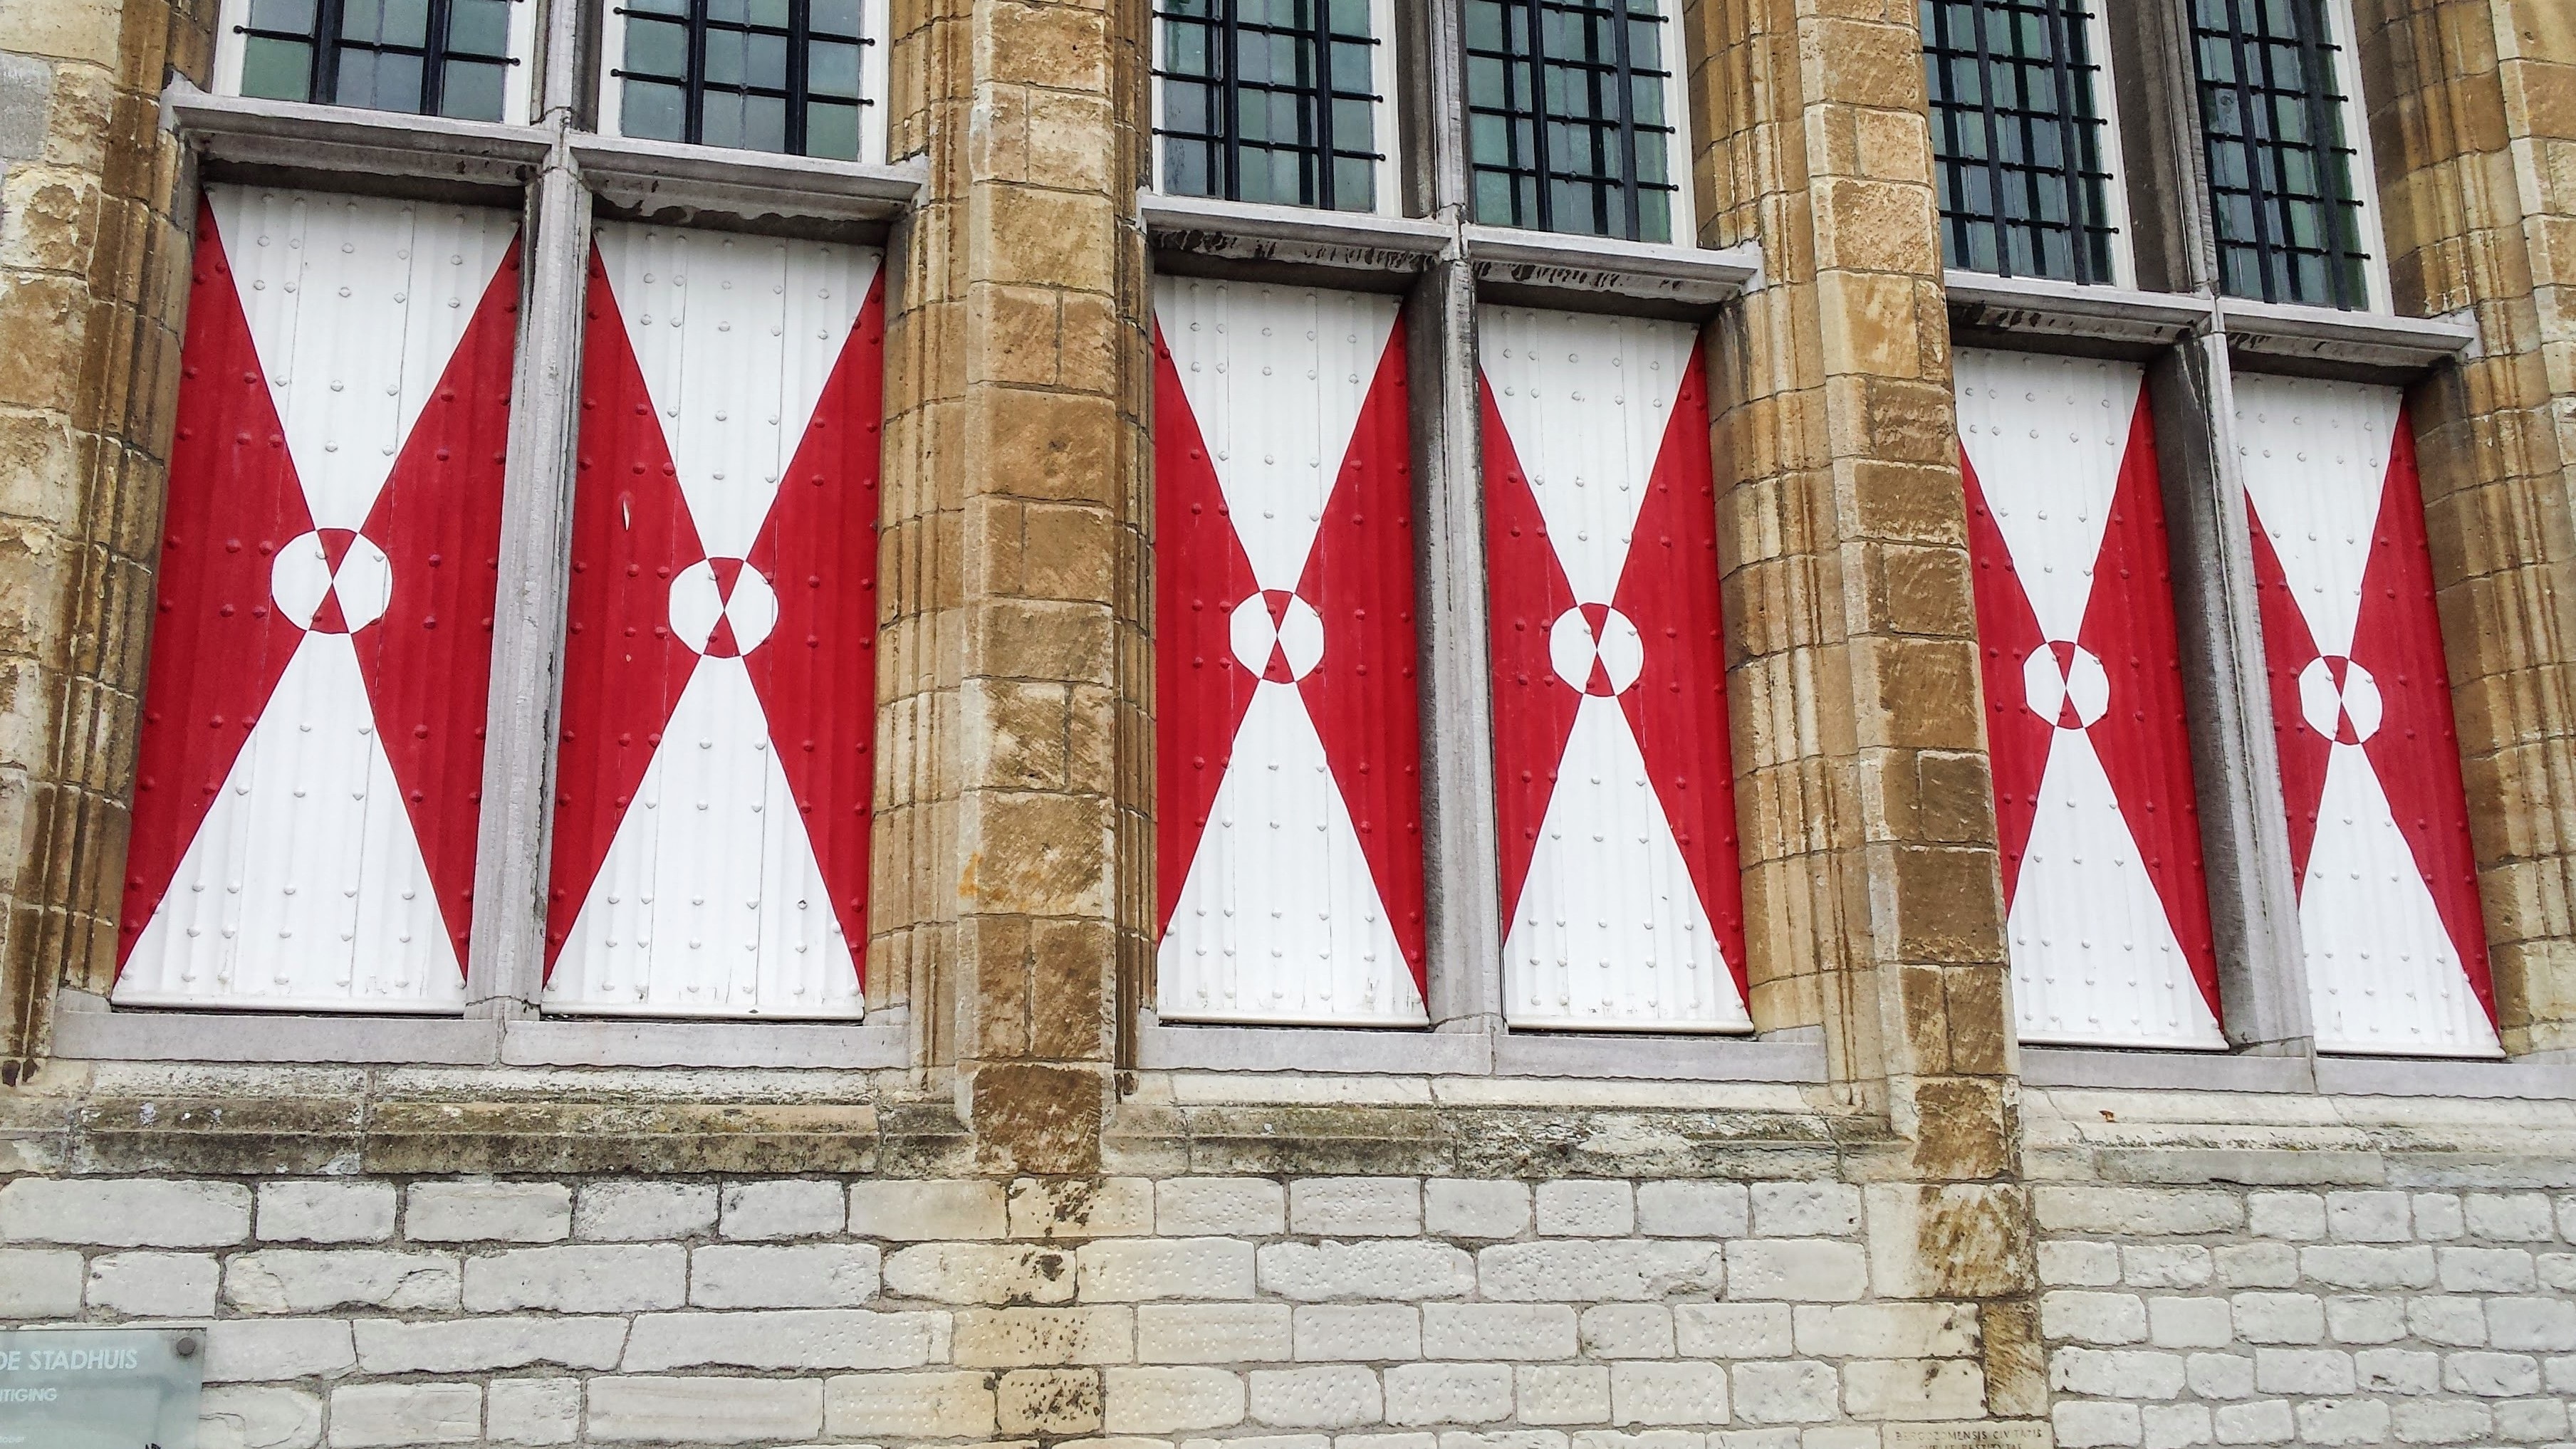
architecture, street, house, window, building, old, wall, decoration, red, color, flag, facade, window sill, netherlands, historic centre, urban area, window covering, bergen op zoom